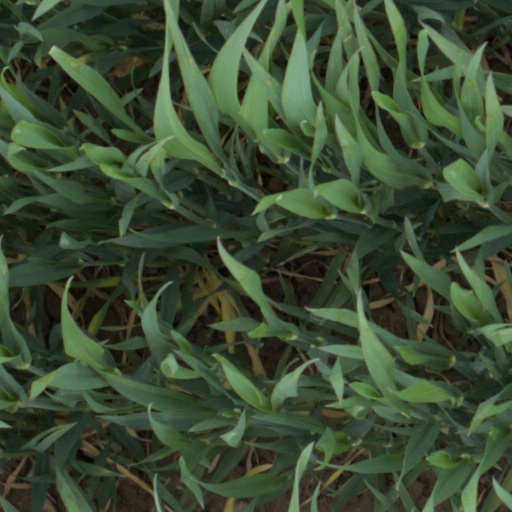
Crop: wheat